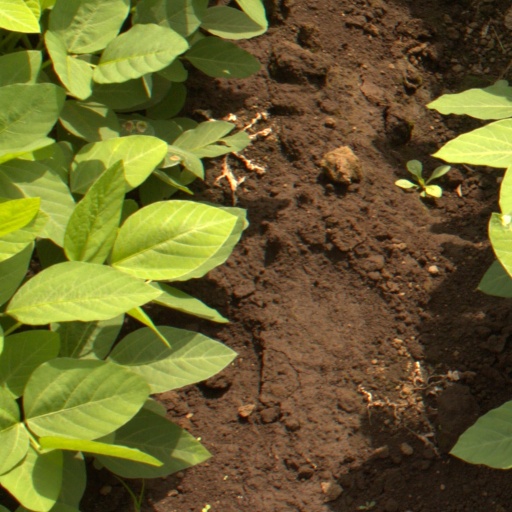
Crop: soybean